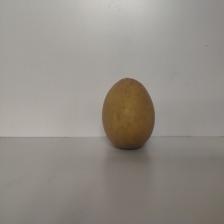
Size: Large